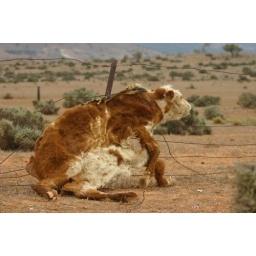
dried out cow propped up against the fence